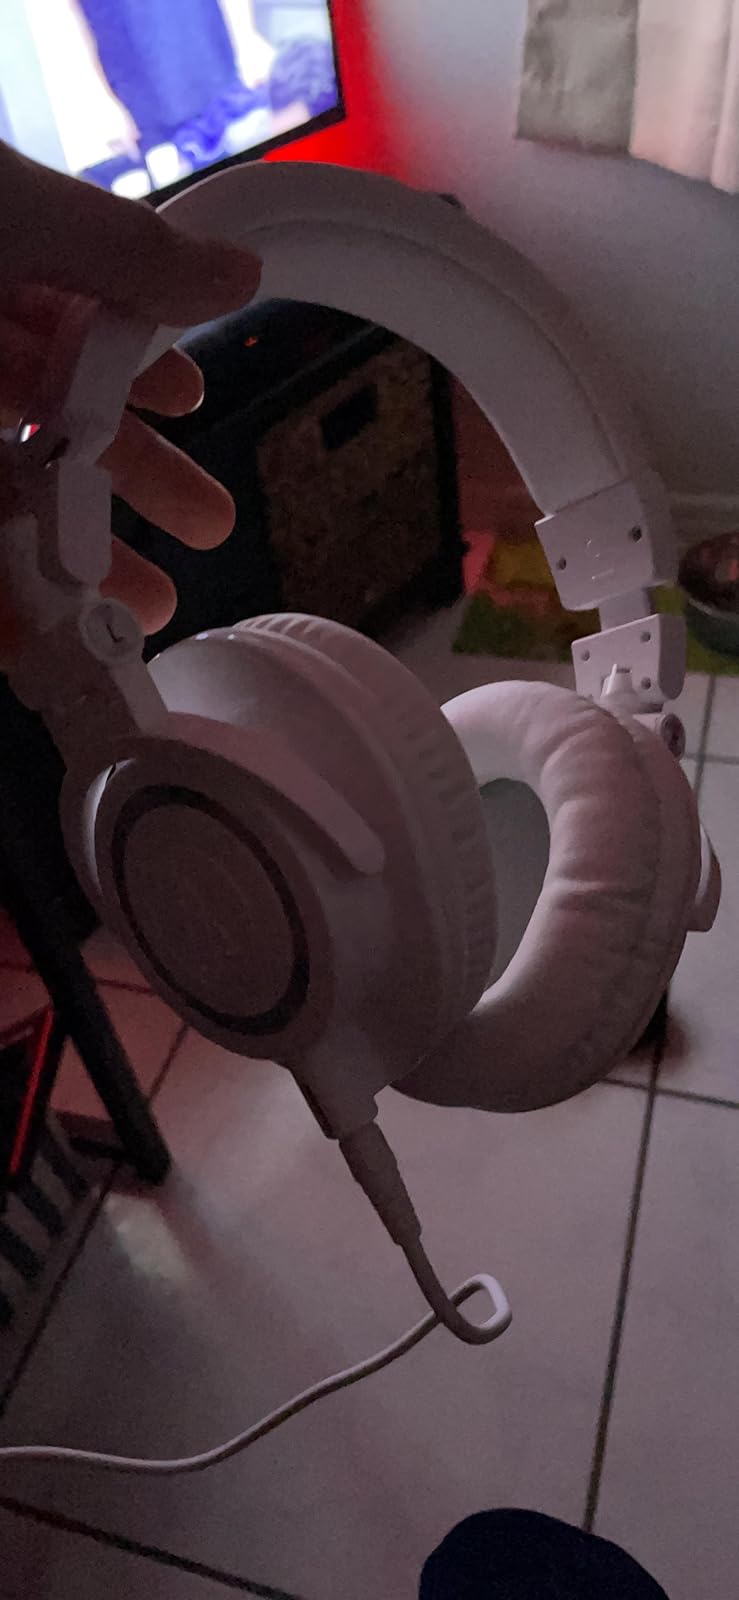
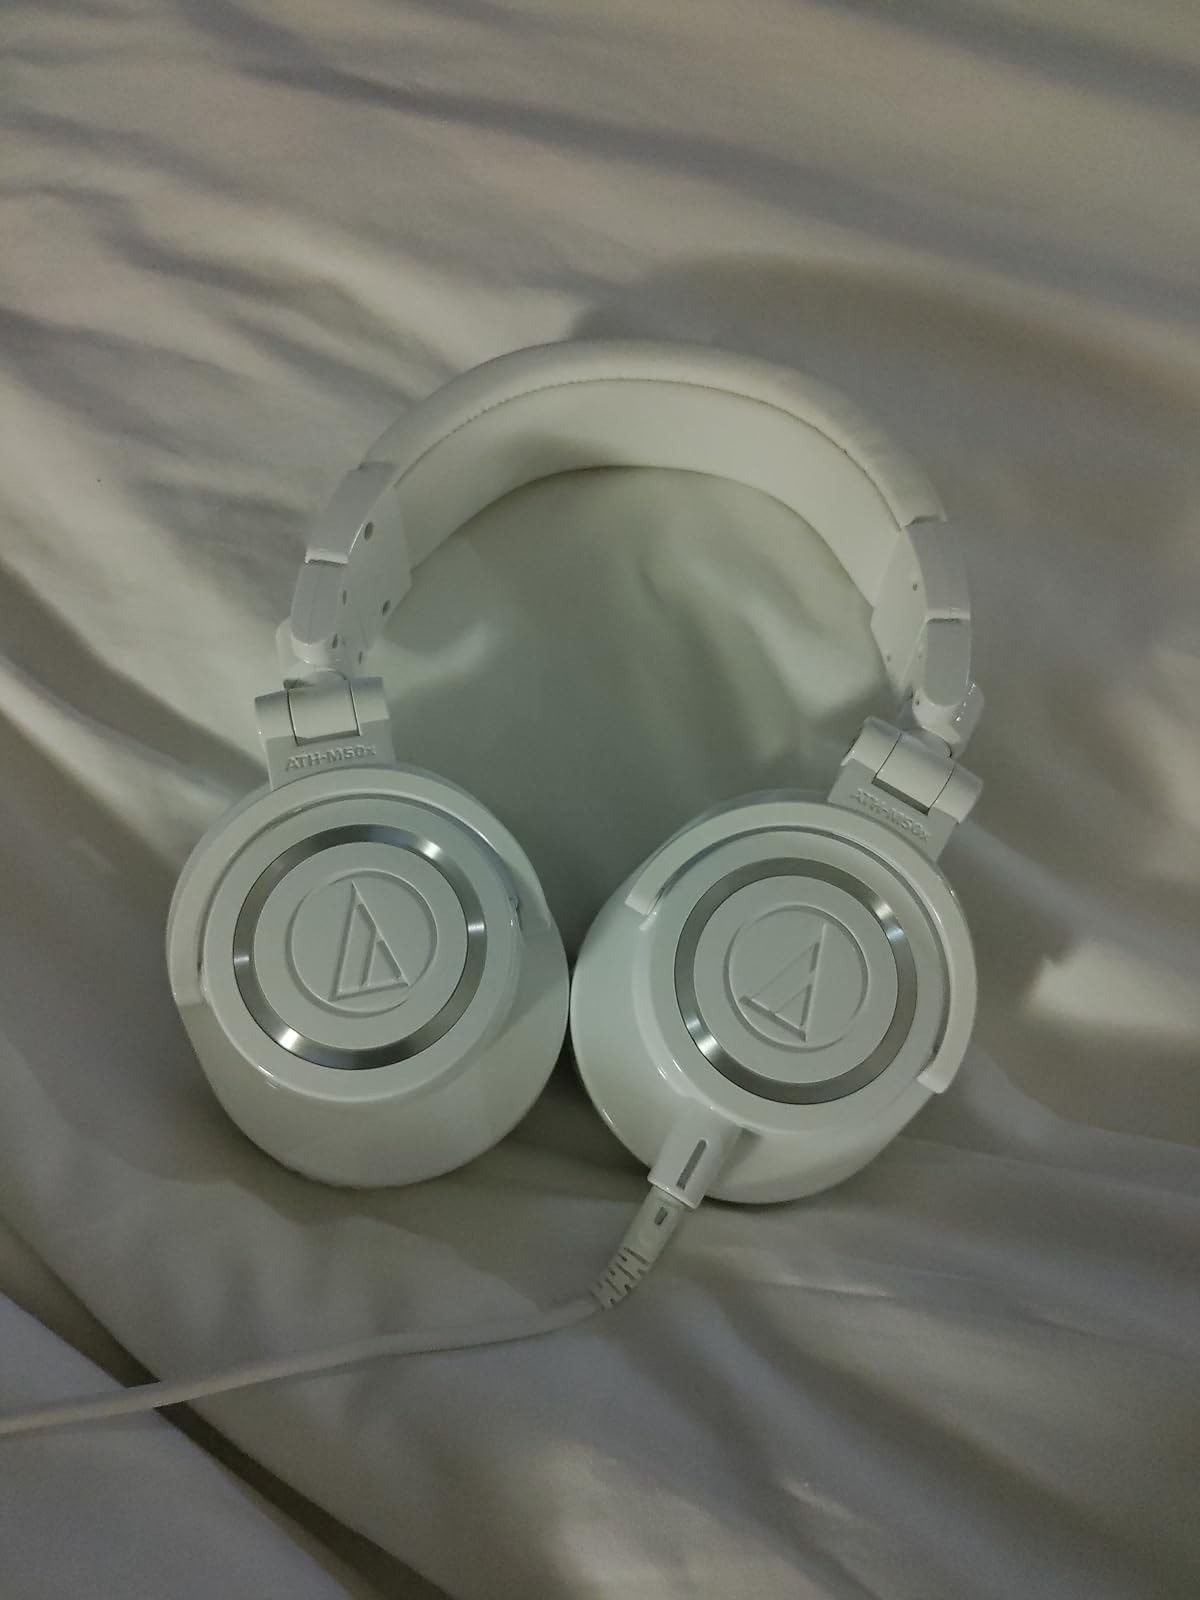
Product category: headphones
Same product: yes